Speedsuit

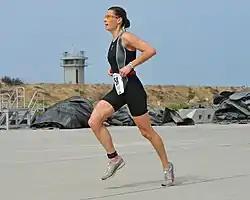
A woman wearing a speedsuit in a triathlon

A speedsuit is an item of unisex exercise attire or an industrial uniform used when quick clothing changes are necessary. It is either a single piece of clothing which tightly fits the torso and, optionally, varying amounts of the arms and legs; overall, it is similar to a leotard, though intentionally made especially tight and constricting to hug the body for varying purposes of warmth (when used in snowboarding or skiing) and hydrodynamics (when used in swimming and other water sports), or it is a tight fitting collared jumpsuit similar to coveralls.